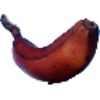
Label: red_banana